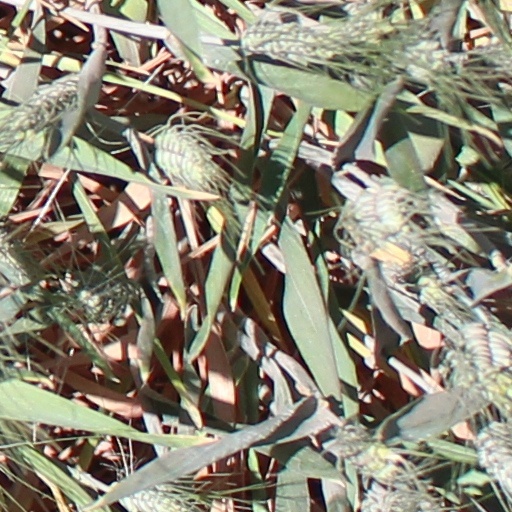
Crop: wheat